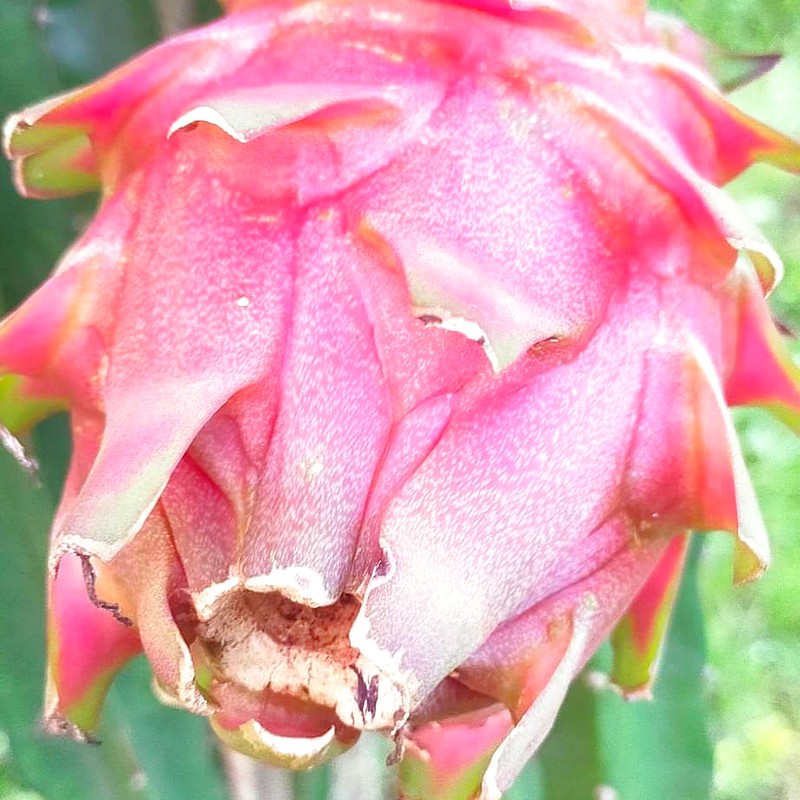
Label: Mature Dragon Fruit